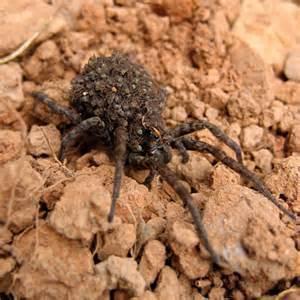
spider